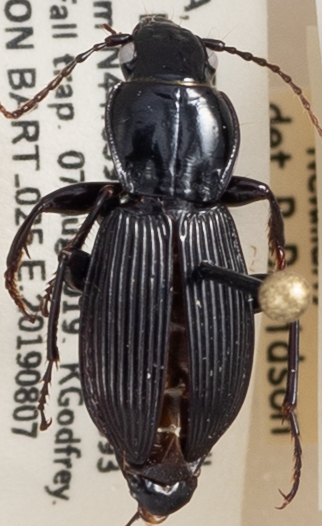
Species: Pterostichus coracinus
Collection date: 2019-08-07
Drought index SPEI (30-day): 0.264
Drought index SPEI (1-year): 1.13
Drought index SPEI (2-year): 0.88